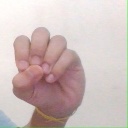
अक्षर: उ